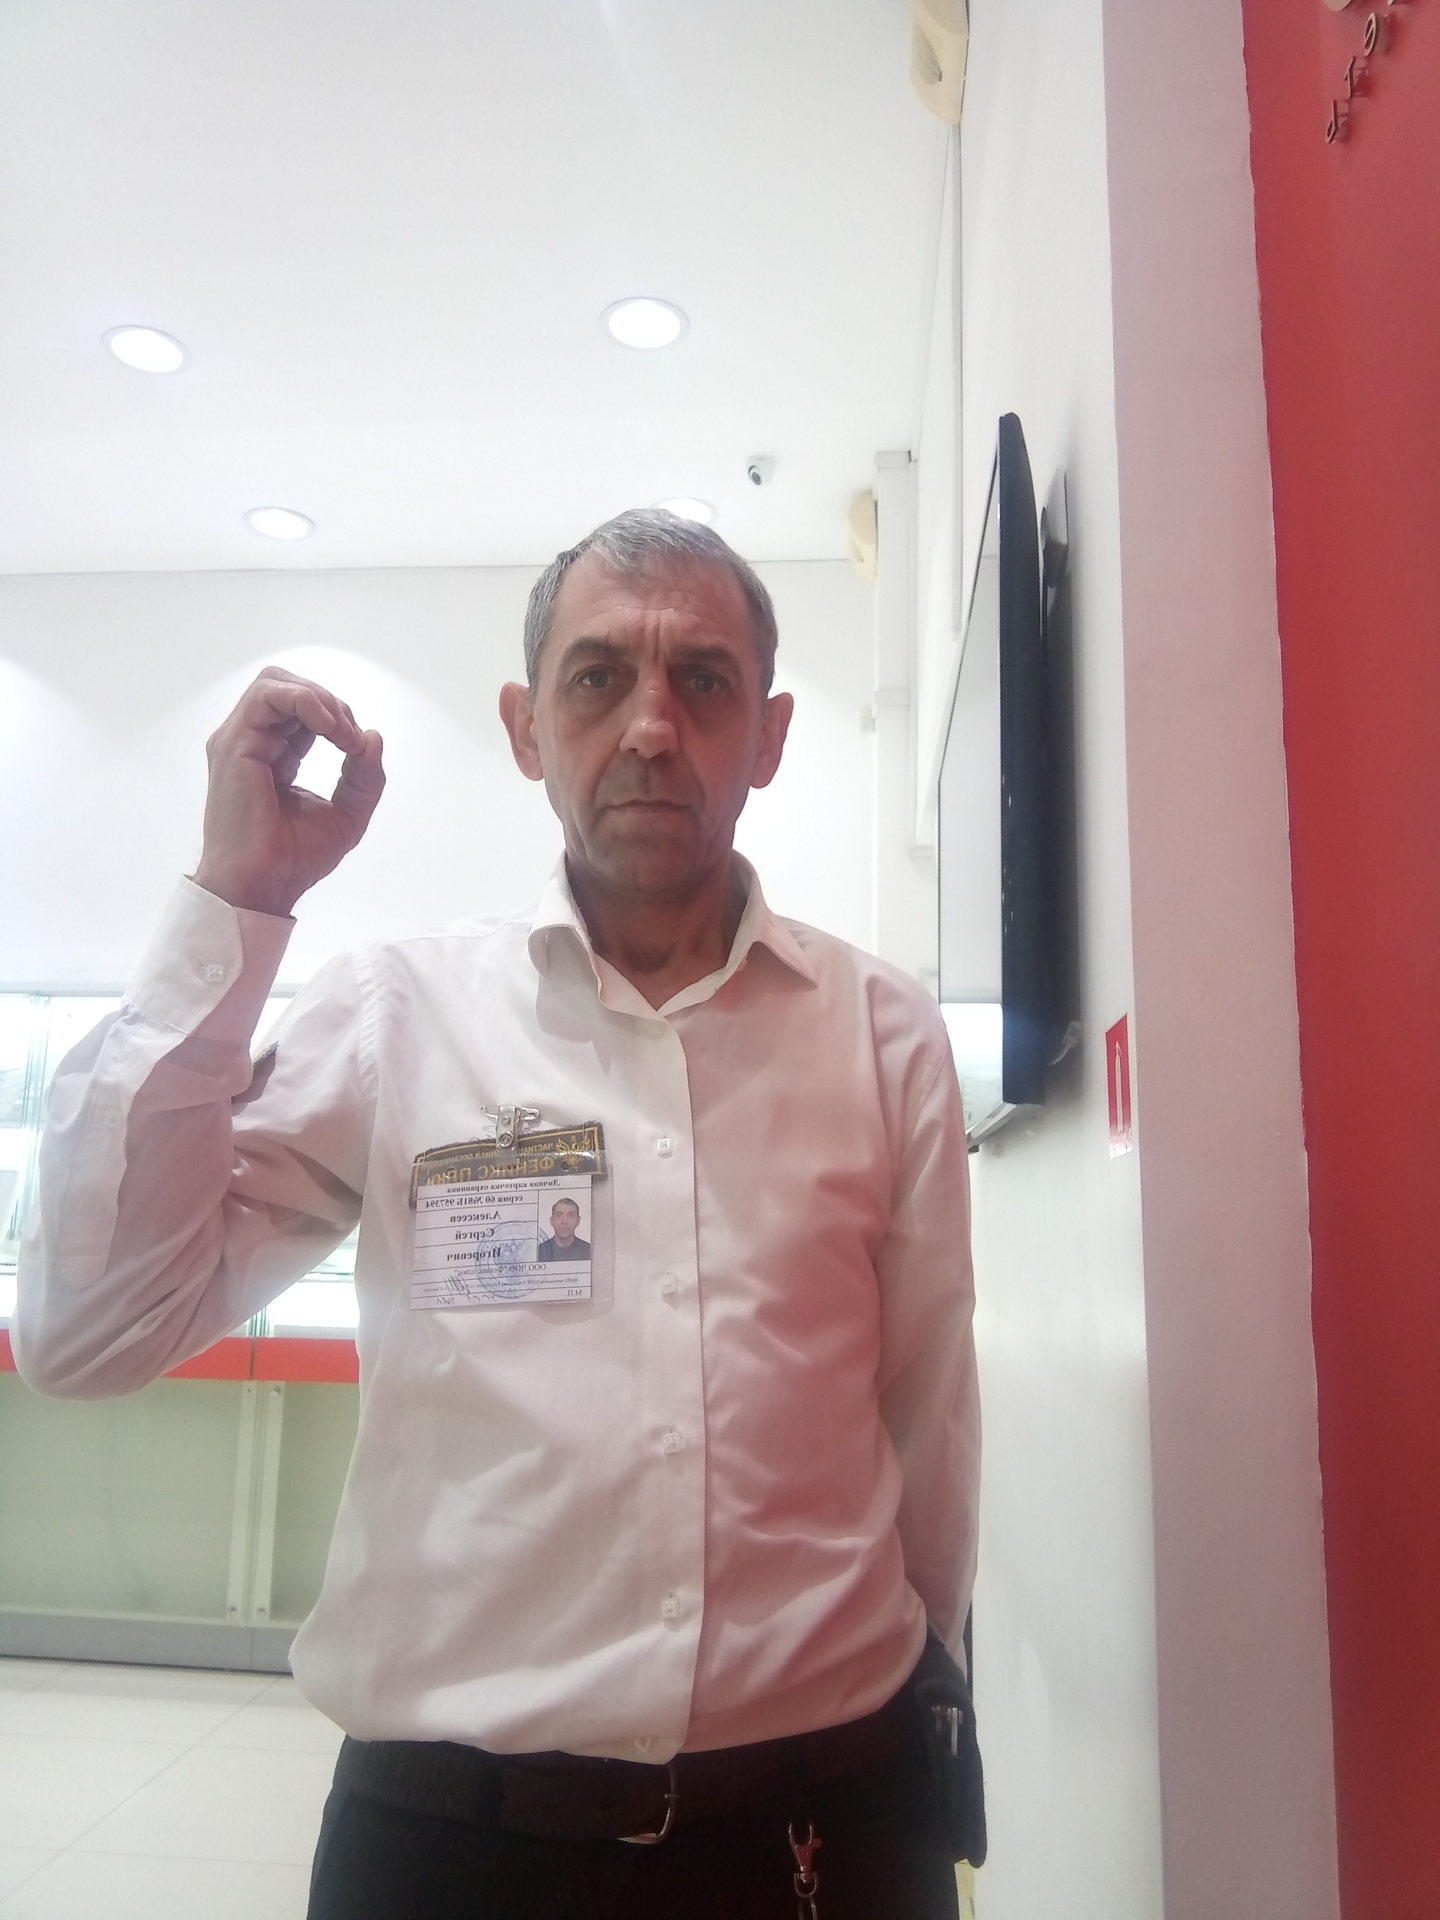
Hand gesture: grip